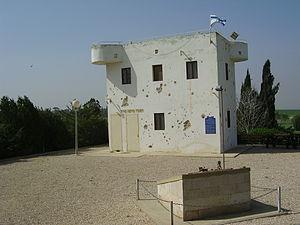
Sa'ad est un kibboutz religieux dans le désert du Negev, dans le sud d'Israel. Il se trouve près de Gaza, et des villes de Sderot et de Netivot.